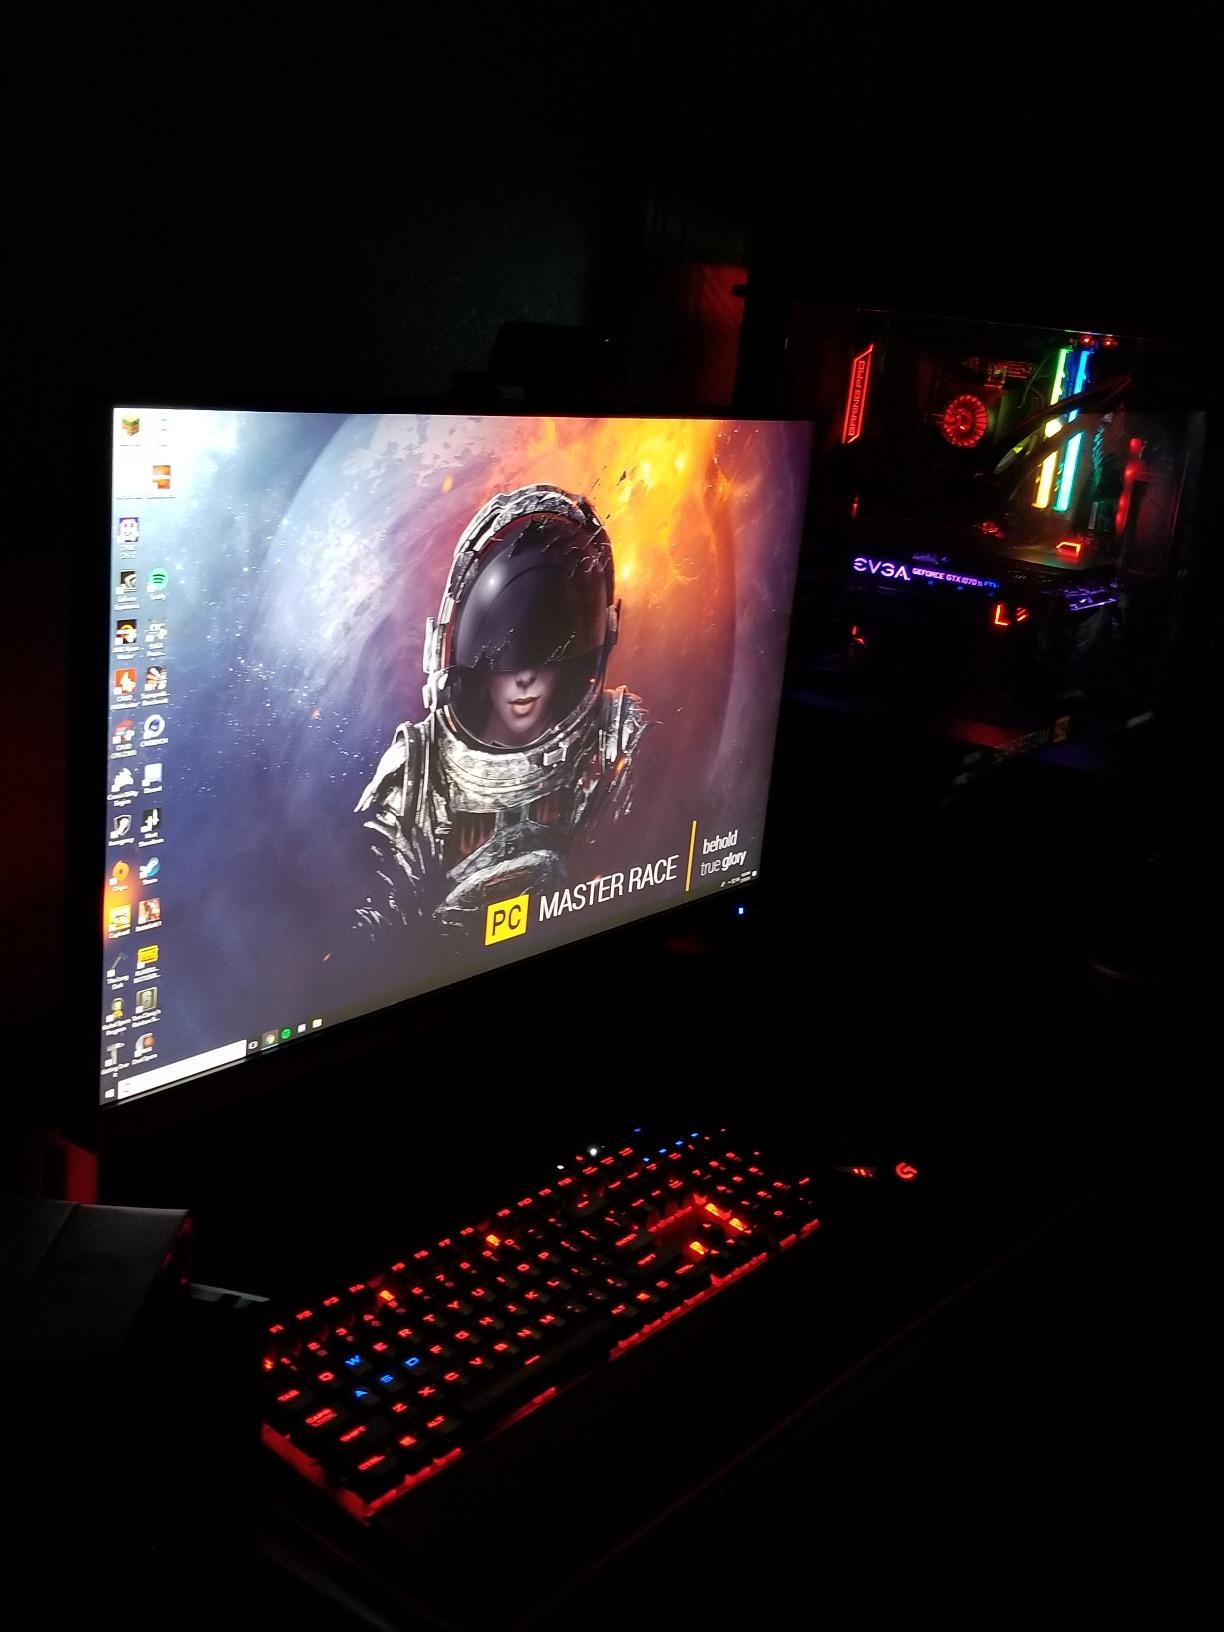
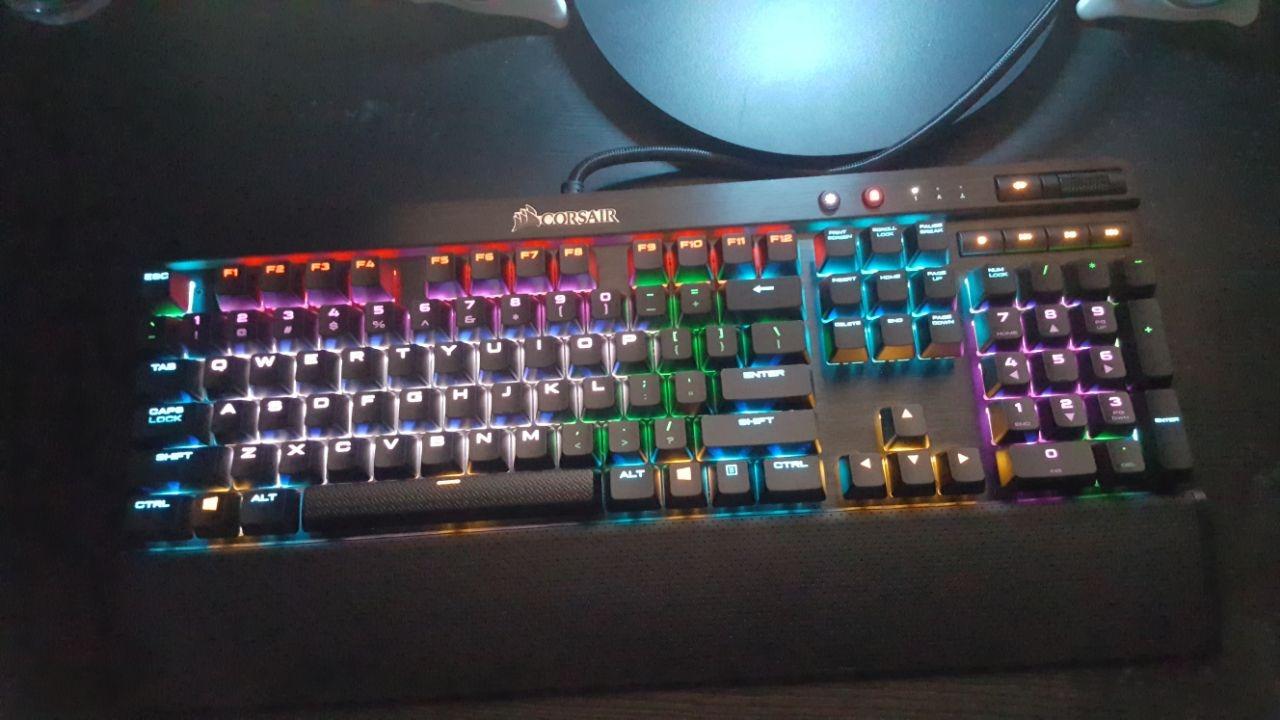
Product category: keyboard
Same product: yes